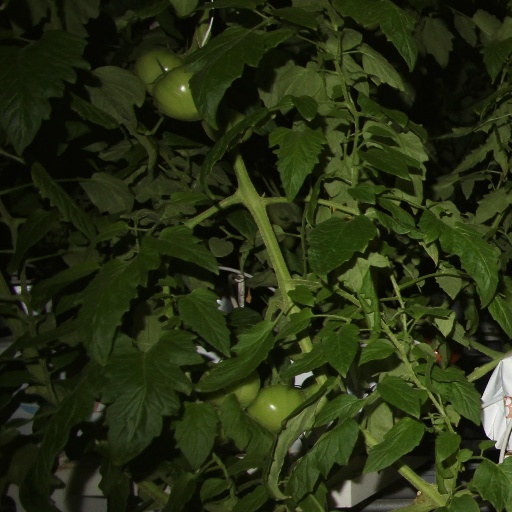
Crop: tomato